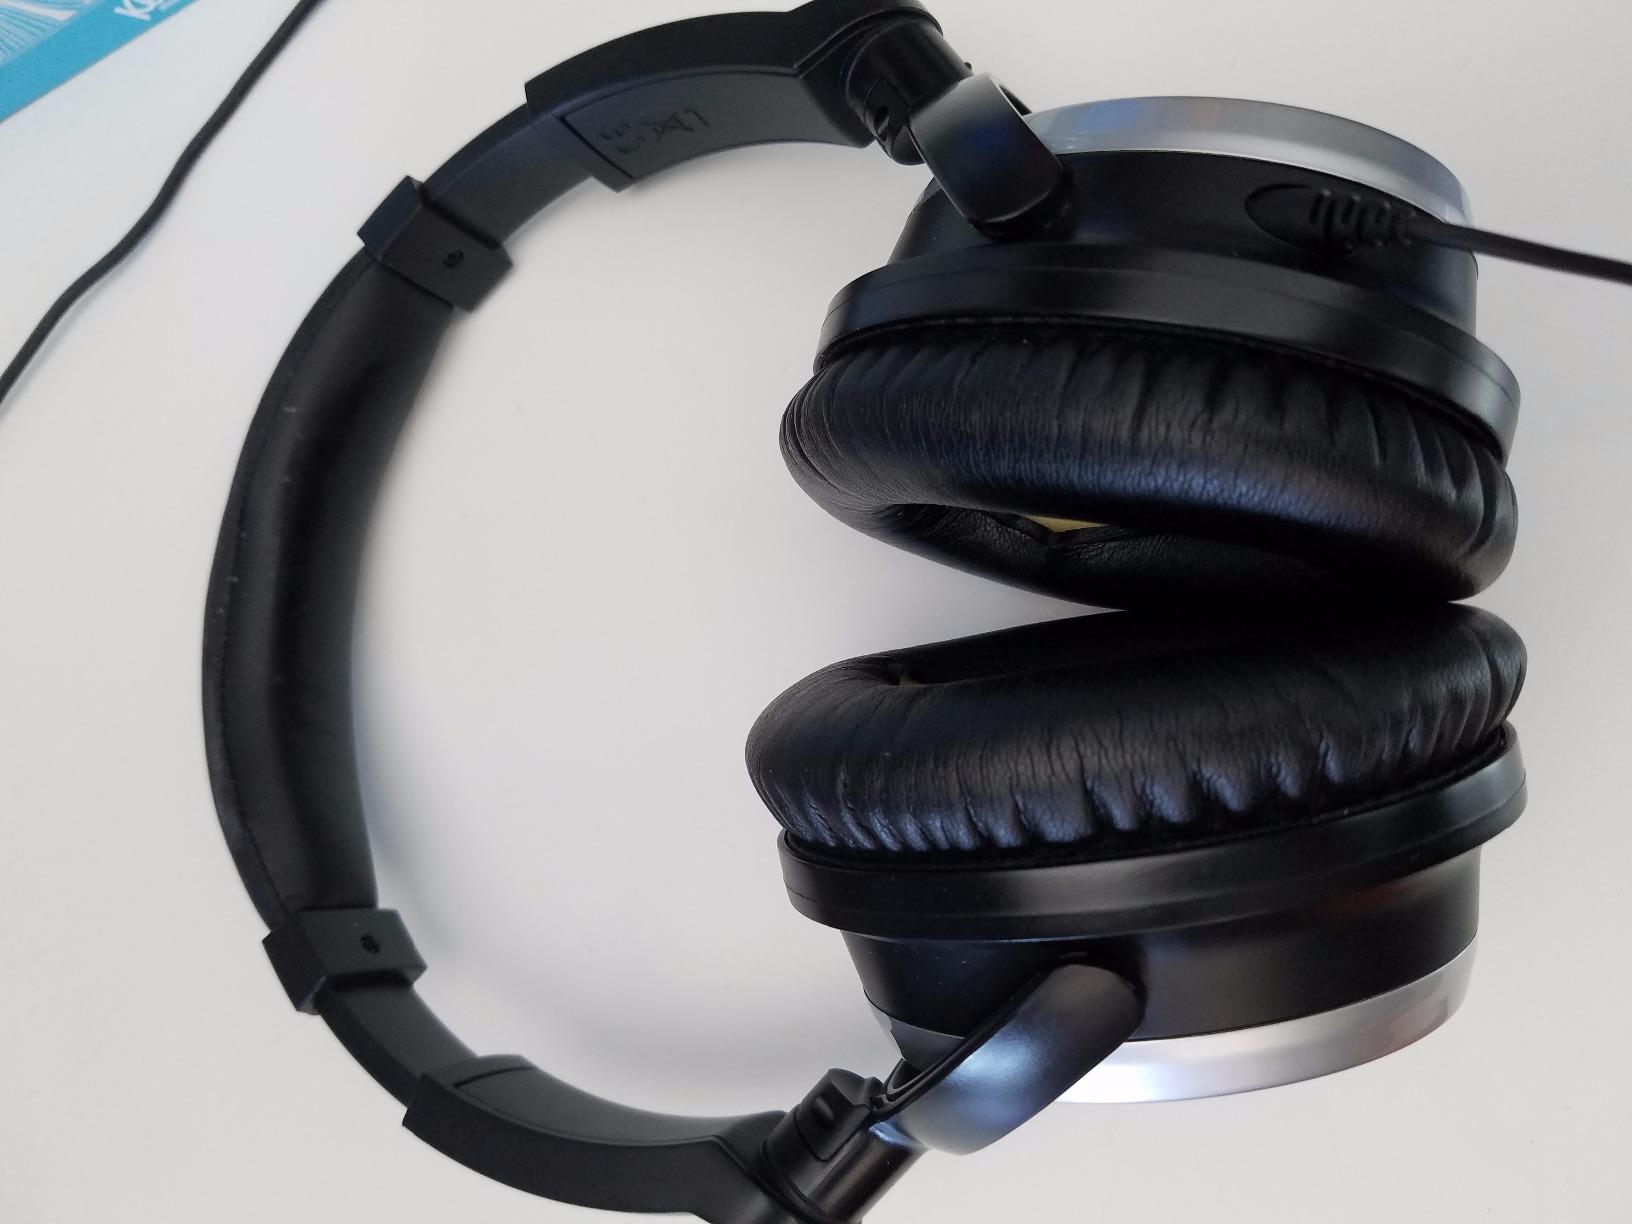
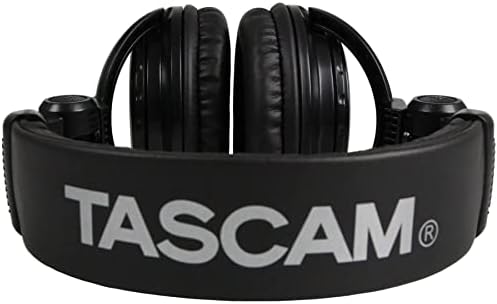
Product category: headphones
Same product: no